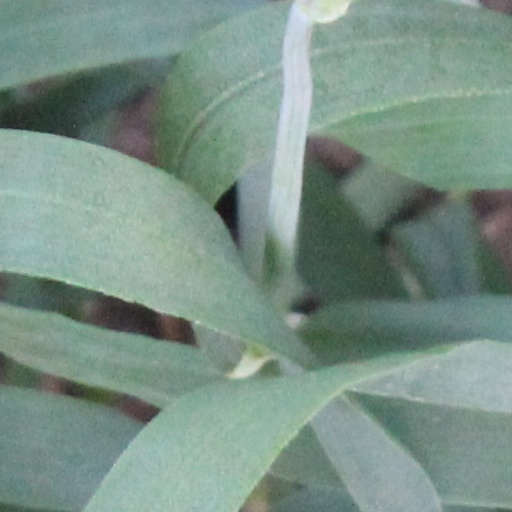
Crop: wheat